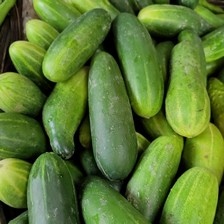
Label: cucumber